Samuel Rowland Fisher

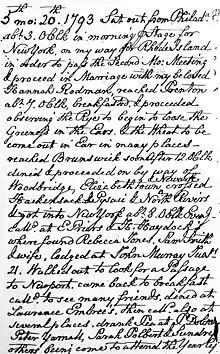
Samuel Fisher's diary of his trip to marry his wife Hannah in Newport, RI

Fisher, oddly, was cared for by his sister Esther (Hetty) until his 48th year, when he married Hannah Rodman of Newport, Rhode Island, a descendant of Thomas Cornell, in a hastily arranged ceremony in Newport. He had made her acquaintance on his numerous trips and had corresponded with her from Philadelphia. She was tall and beautiful, and because Quakers at that time were restricted, as were many other denominations, to marrying "within the Meeting," her choices for marrying in the Newport area were limited. On May 20, 1793, Fisher traveled by stagecoach to New York, then took a boat to Newport, proposing to Hannah immediately upon arrival at the Rodman house. She at first agreed, but in June when his relatives were delayed, she had second thoughts. They were finally married on June 6, and Fisher brought her back to Philadelphia to live at his home at 110 S. Front Street. Fisher was active in the local Quaker Meeting and became aligned with the abolitionist cause. His wife Hannah became skilled at preaching. Fisher's rotator cuff was damaged from repeated sporting accidents.